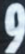
Number: 9